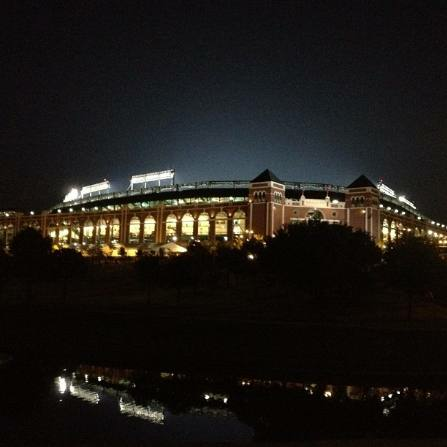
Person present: No